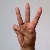
The image shows a hand gesture representing the letter 'W' in Indian Sign Language.